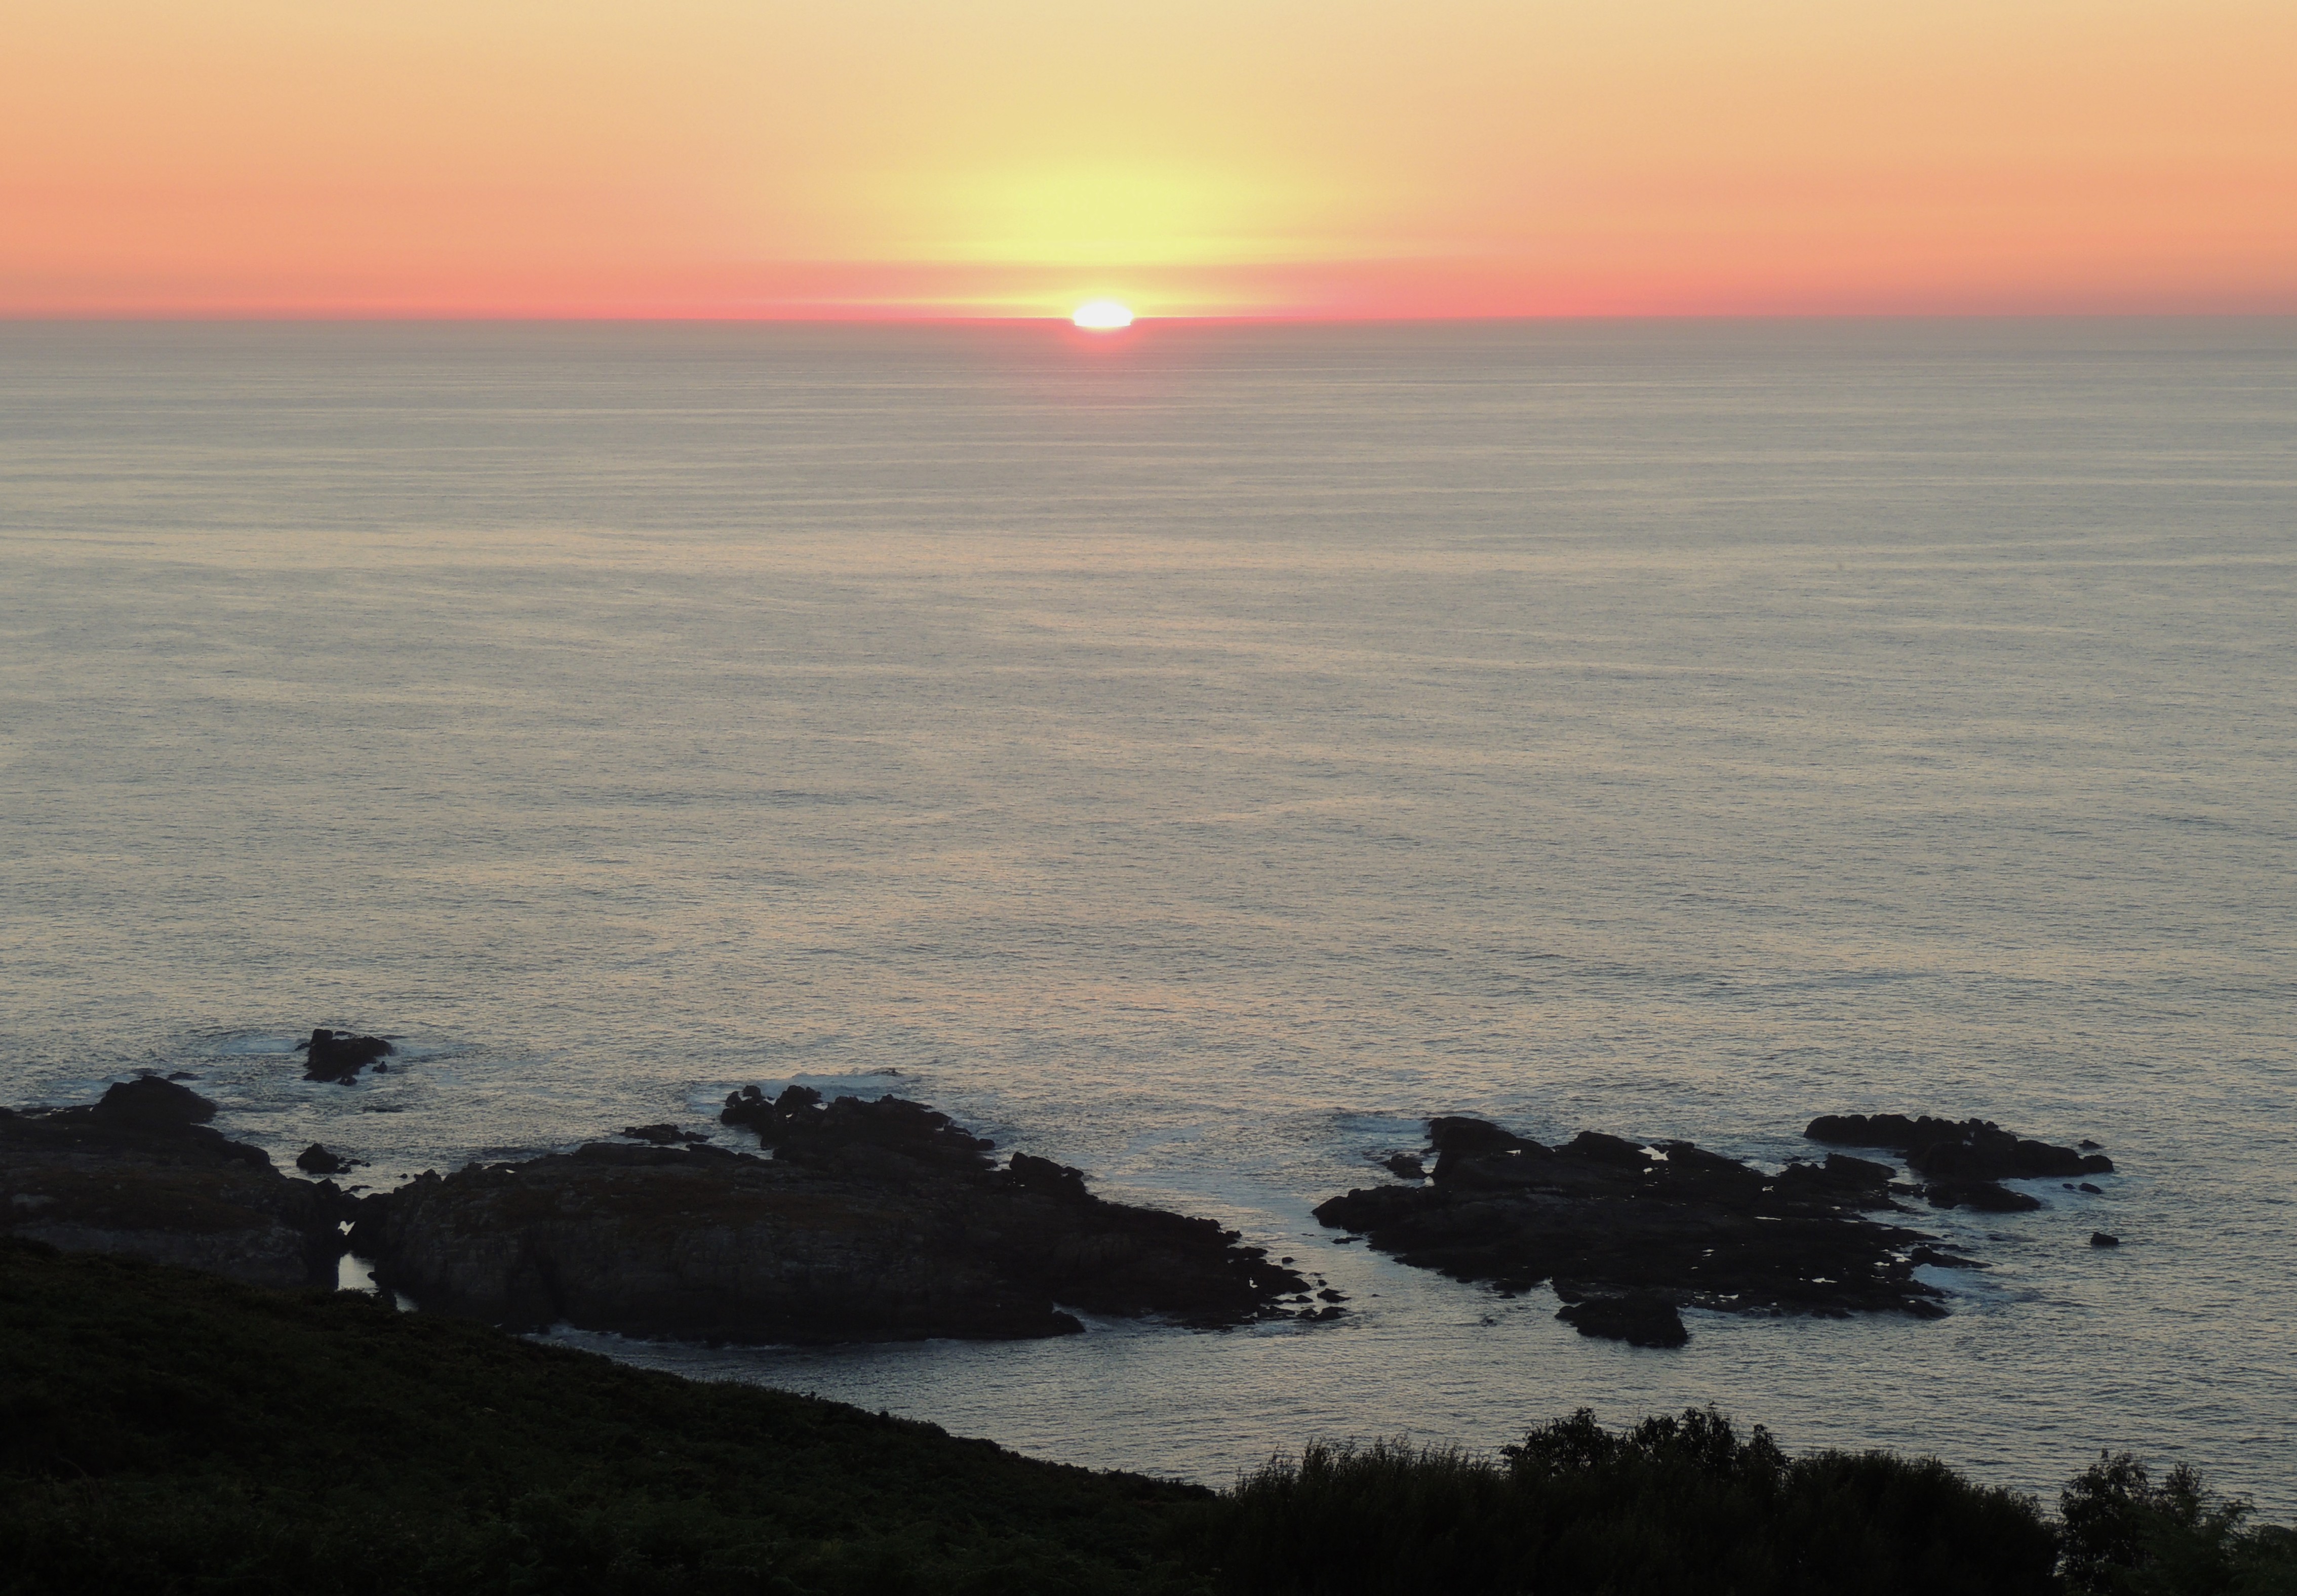
beach, sea, coast, ocean, horizon, cloud, sunrise, sunset, morning, shore, wave, dawn, dusk, evening, reflection, bay, body of water, loch, cape, atmospheric phenomenon, wind wave